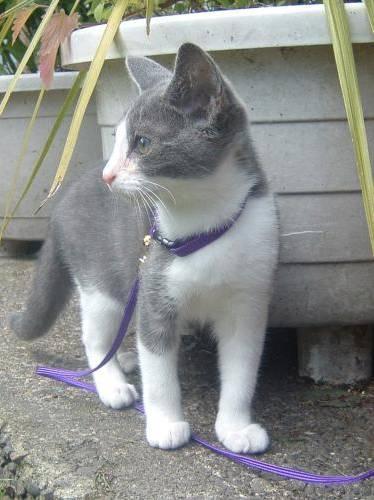
cat